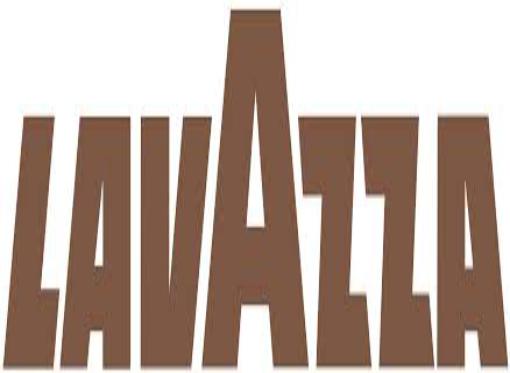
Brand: LAVAZZA
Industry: Food